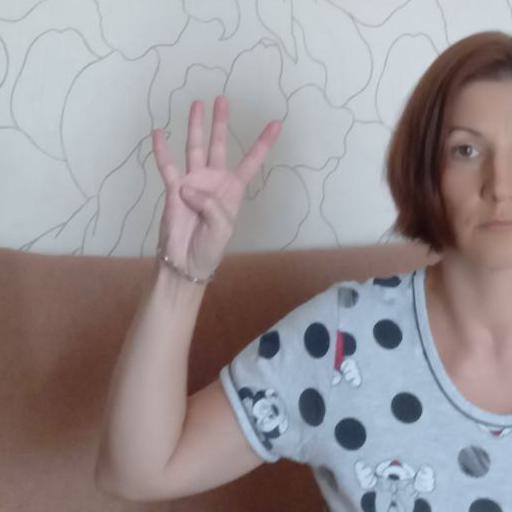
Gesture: four